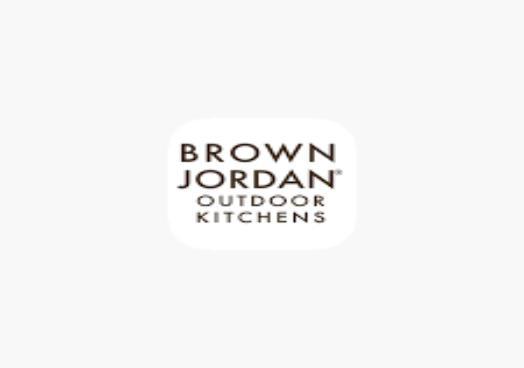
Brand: brown jordan
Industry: Necessities